Romanian campaign (1916)

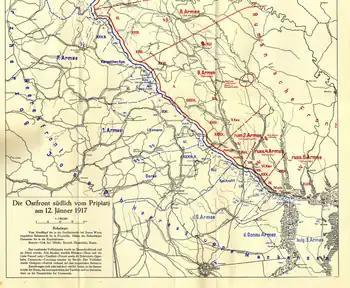
Romanian front, 12 January 1917

Russians were forced to send massive re-enforcements on the Romanian front to avoid a German invasion into the south of Russia. After many low-intensity engagements, the German Army stopped their advance by mid January 1917. The Romanian Army continued to fight, although the most part of its territory was under foreign occupation.